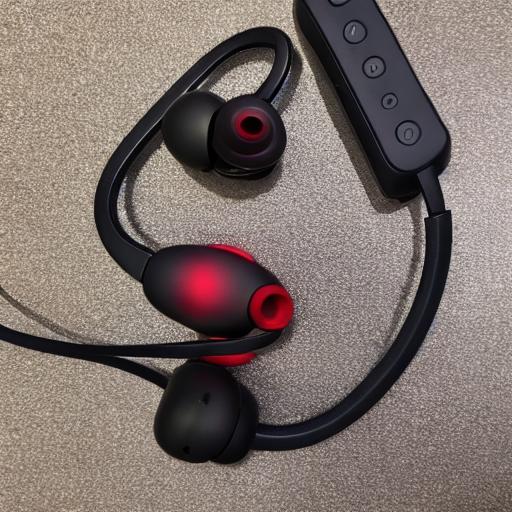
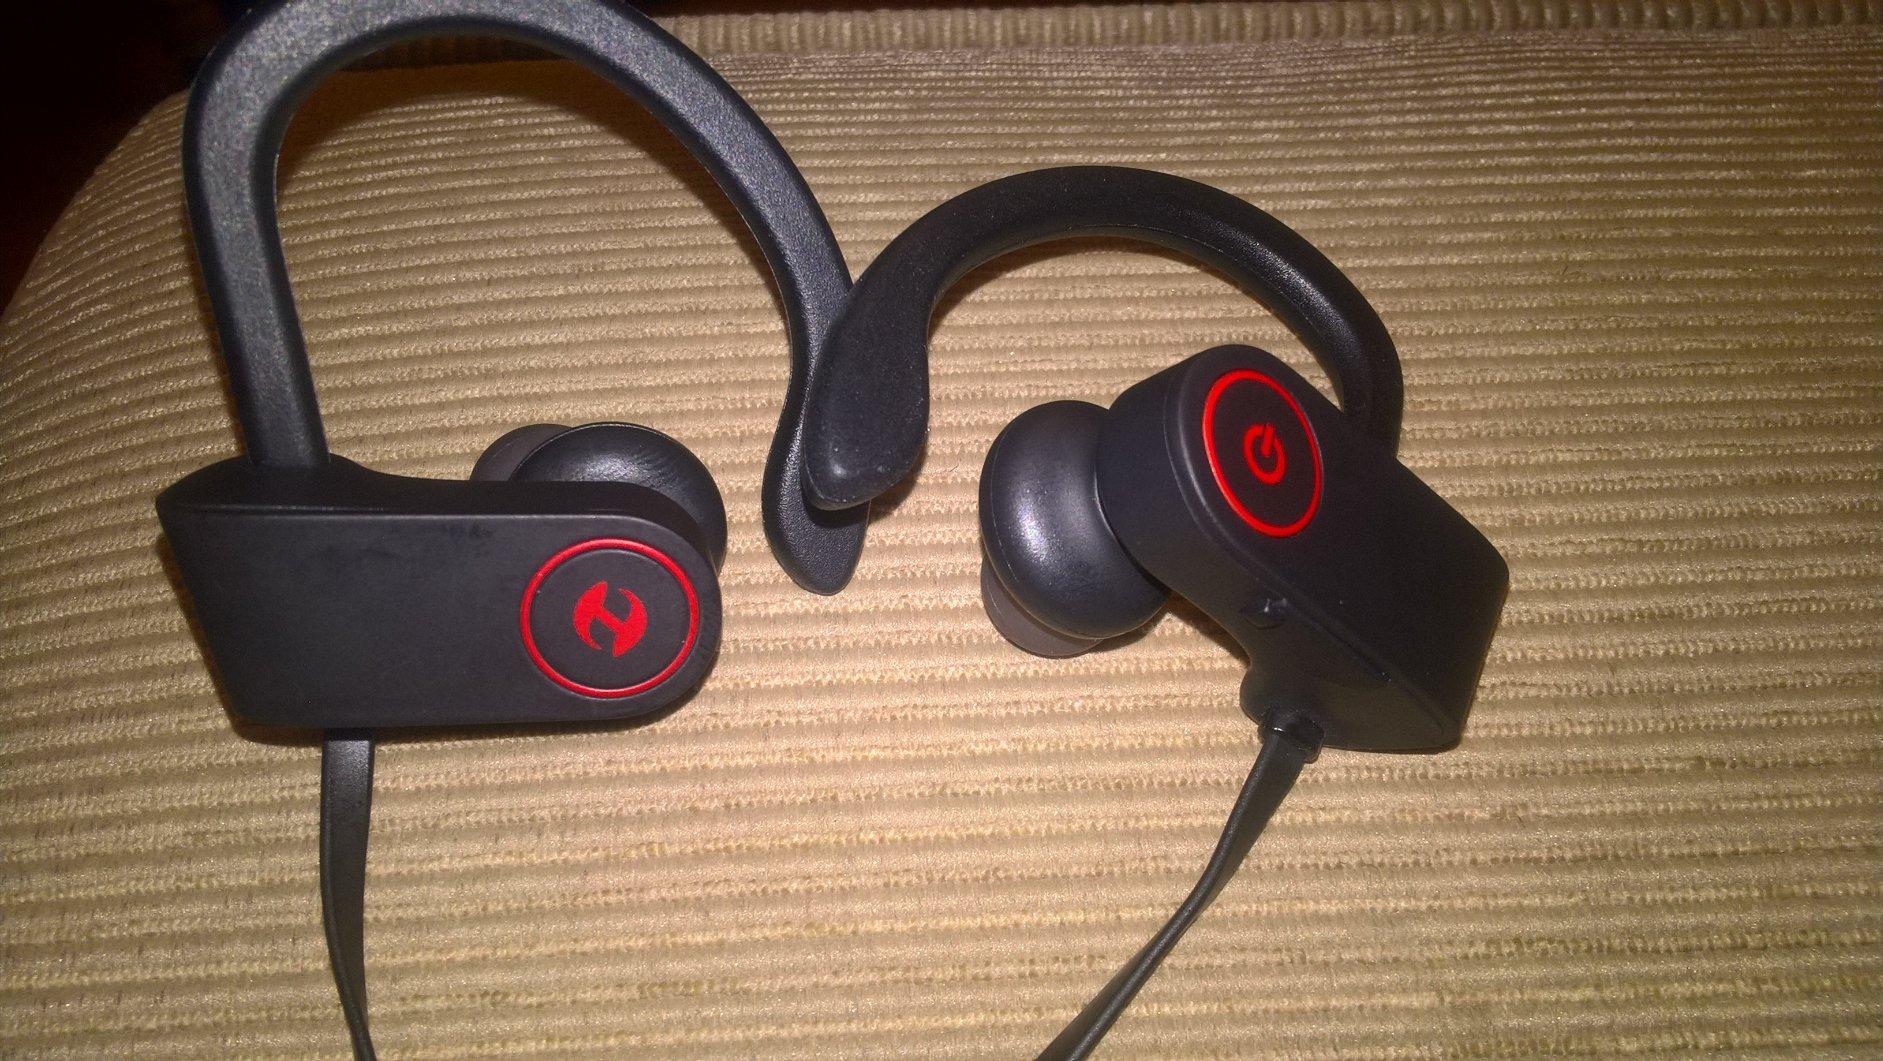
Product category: headphones
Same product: no